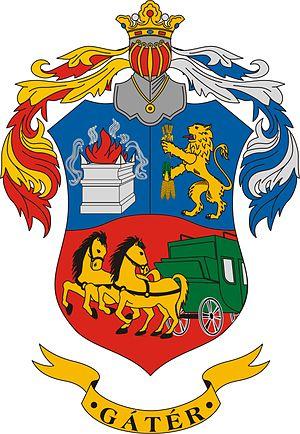
Gátér est un village et une commune du comitat de Bács-Kiskun en Hongrie.